Answer in natural language. Considering the relative positions, where is black colour chair (highlighted by a blue box) with respect to brown colour rectangular table? Choose between the following options: below or above
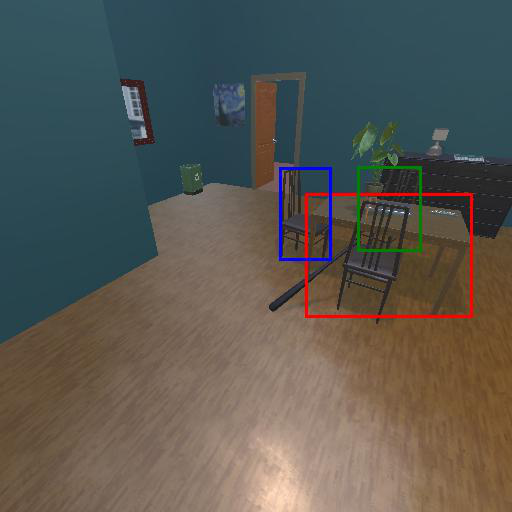
<answer>above</answer>